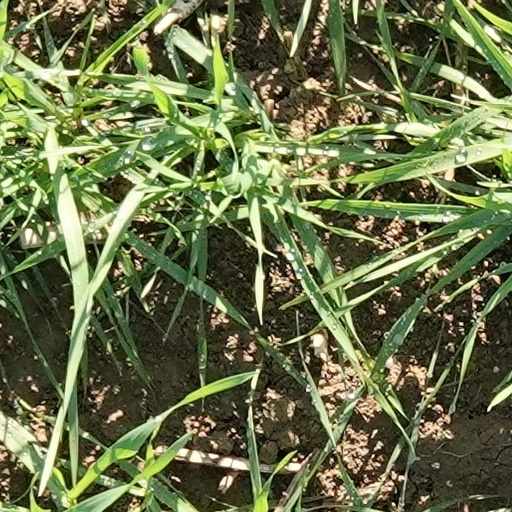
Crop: wheat